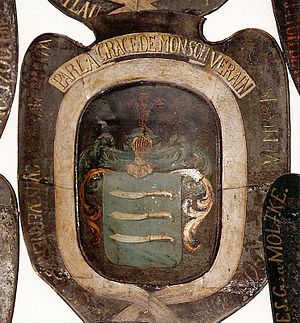
Staffeldt / Slægtshistorie
Tilhørende overstaldmester Wilhelm Ditlev Werner v. Staffeldt, f. 1742, d. 1801. Bannertekst: ”PARL A GRACE DE MON SOUVERAIN”
Tilhørende overstaldmester Wilhelm Ditlev Werner v. Staffeldt, f. 1742, d. 1801.
Staffeldt er en pommersk adelsslægt, hvoraf en nu uddød linje også blev naturaliseret som dansk adel. En ikke-naturaliseret linje lever stadig i Danmark.